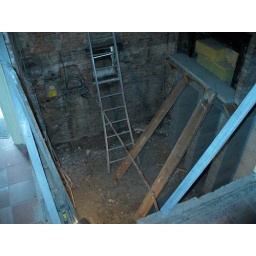
Vervanging van de houten draagvloer door een welfsel in potten en balken met betonnen druklaag.